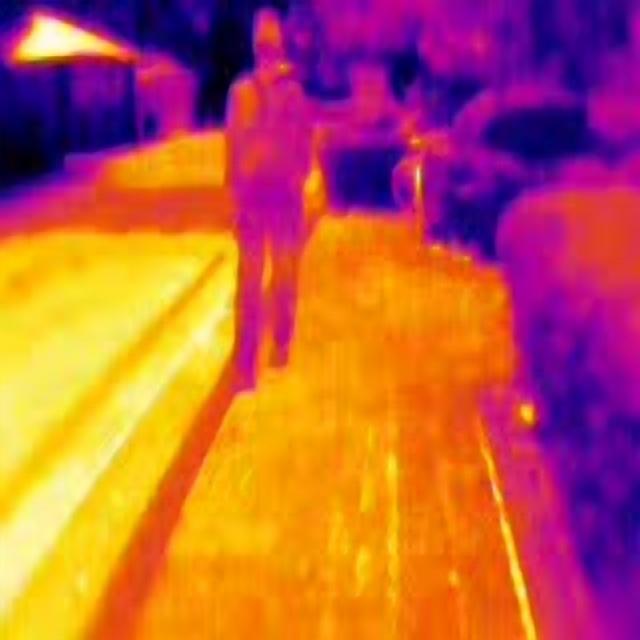
Detected objects:
label: person